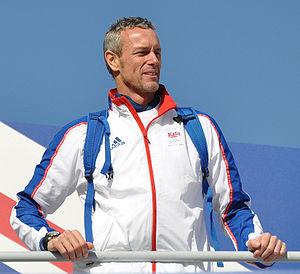
Mark Foster, né le 12 mai 1970 à Billericay, est un nageur anglais, spécialiste du papillon et de la nage libre. Il a obtenu ses meilleurs résultats sur les épreuves en petit bassin. D'une longévité remarquable, il a participé aux Jeux olympiques de 2008, âgé de 38 ans.